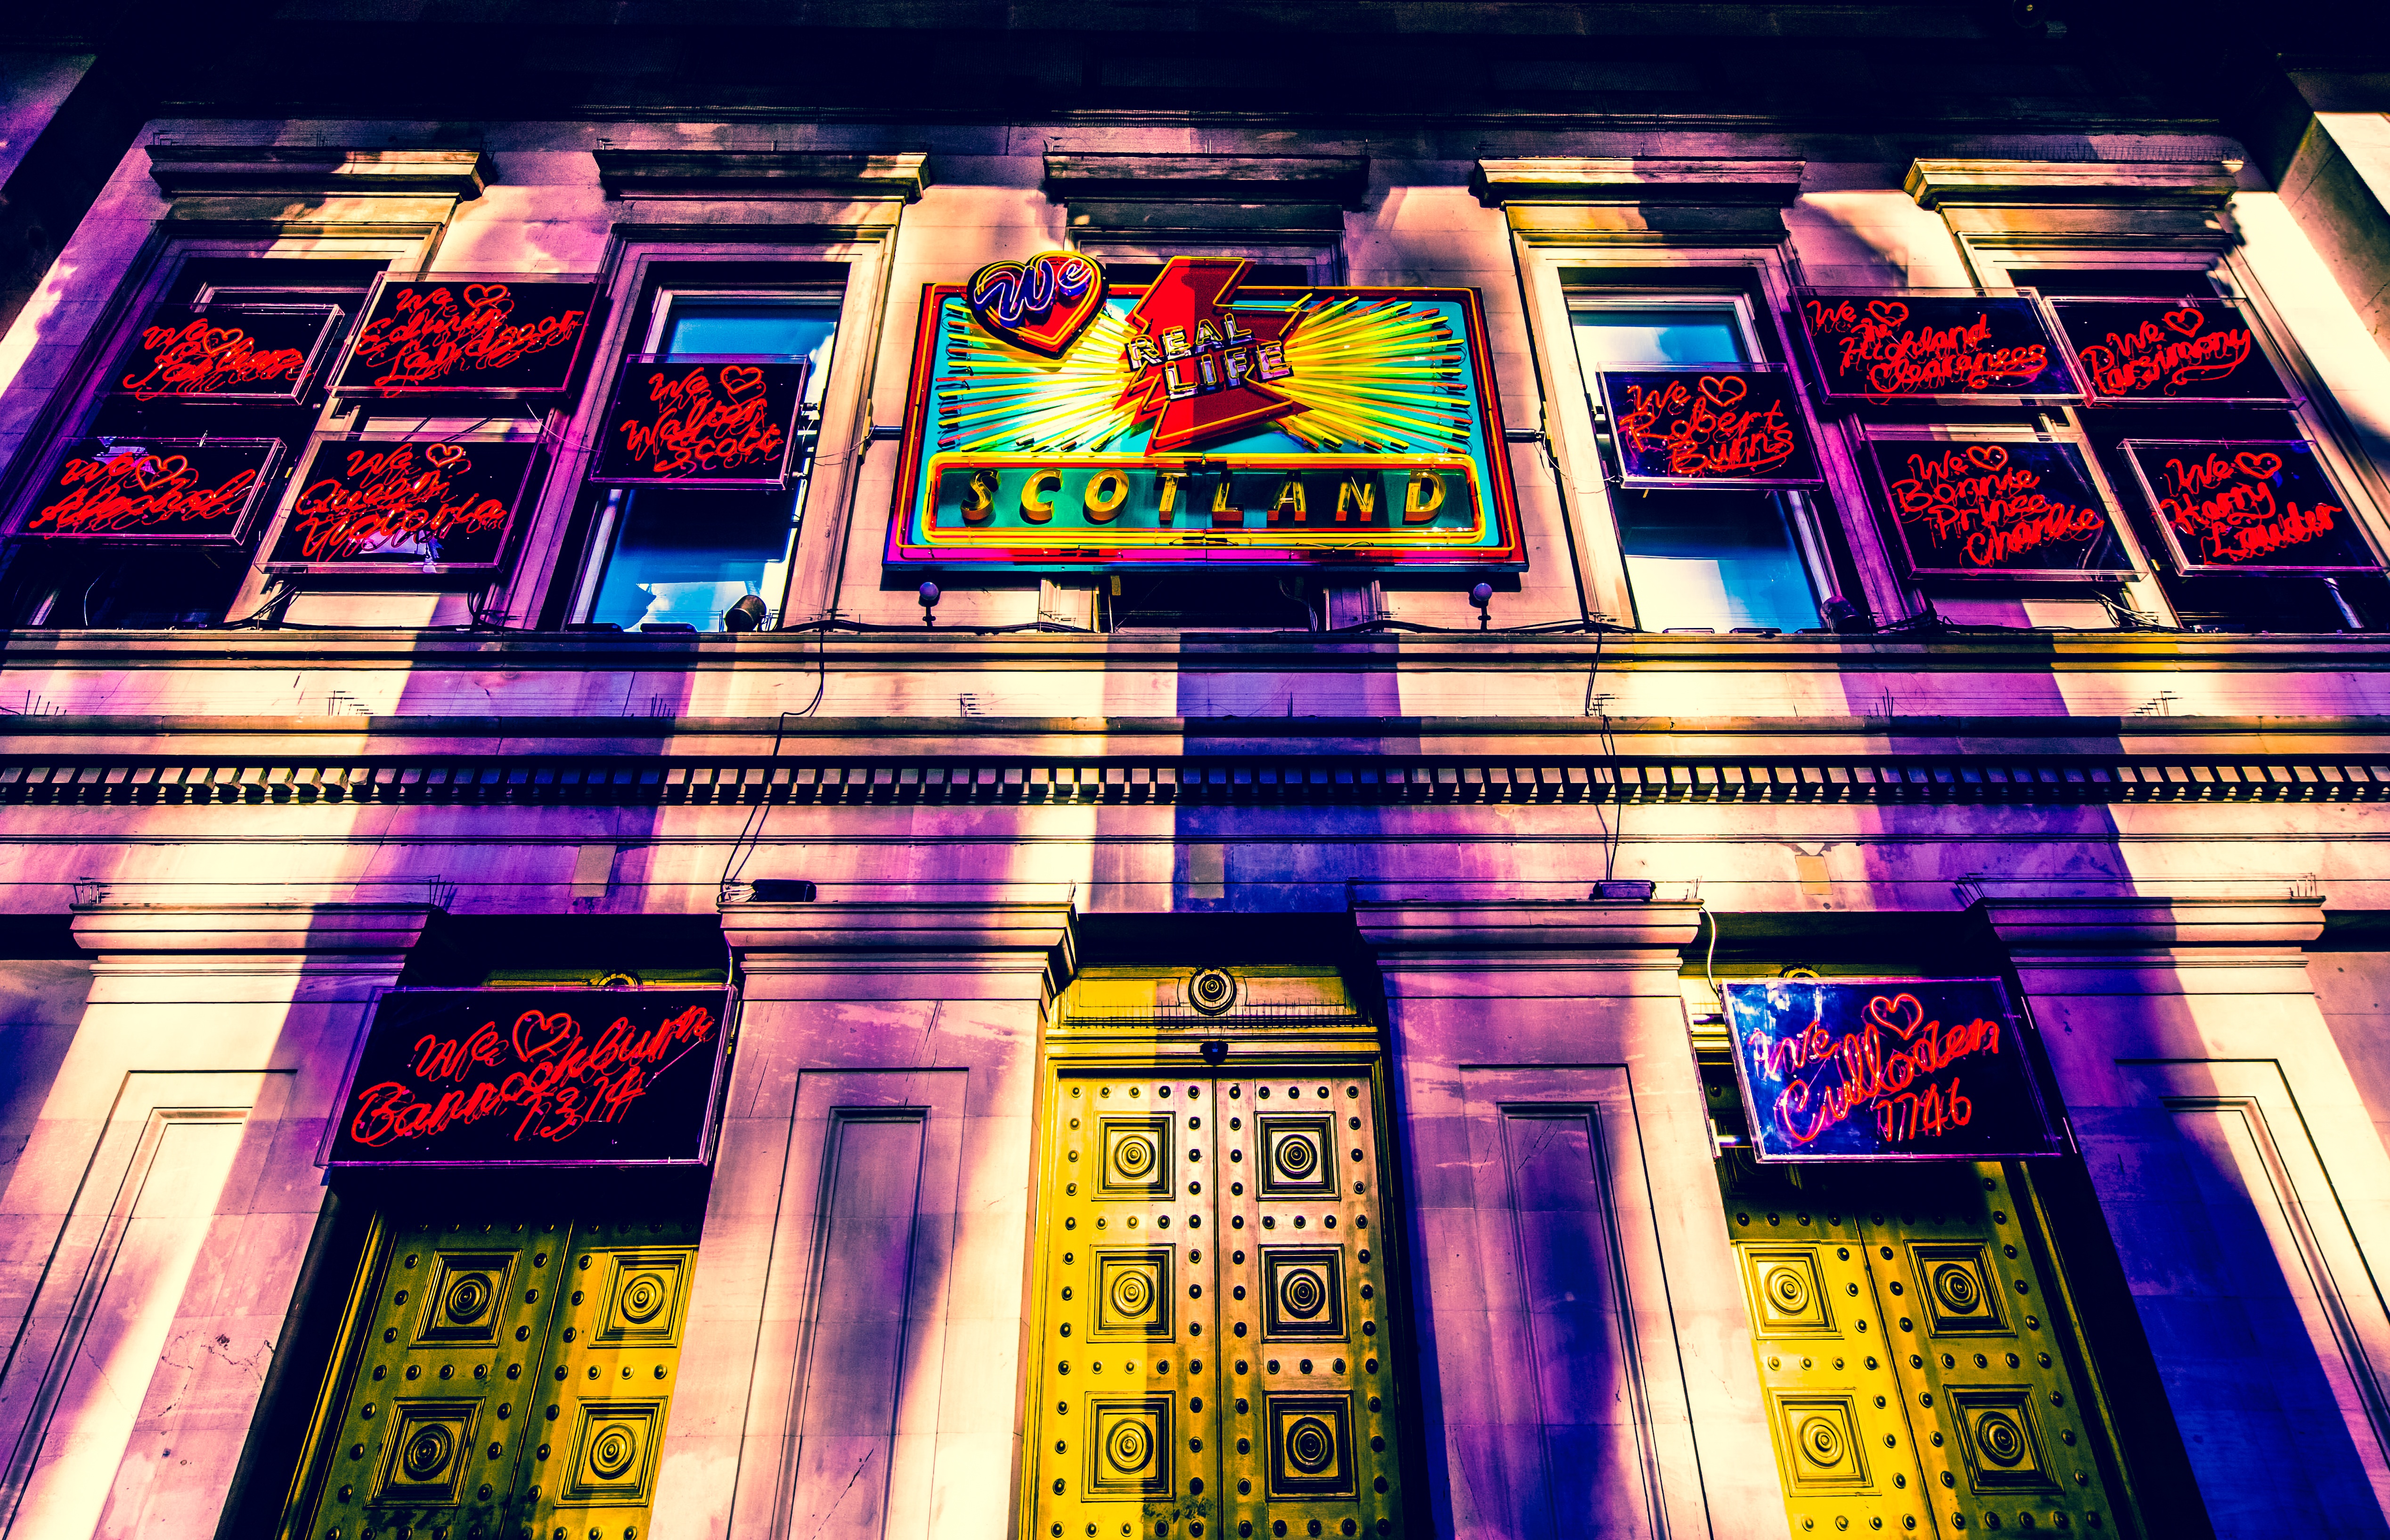
night, color, machine, slot machine, display device